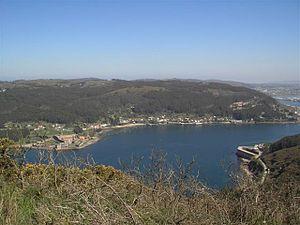
Mugardos, une commune et petit port de pêche situé dans la province de La Corogne, en Galice dans le nord-ouest de l'Espagne, face au Ferrol. En 2004, elle comptait 5 612 habitants.